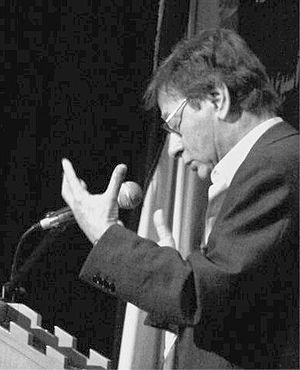
Mahmoud Darwish
Mahmoud Darwish
Mahmoud Darwish var en palæstinensisk digter og forfatter.